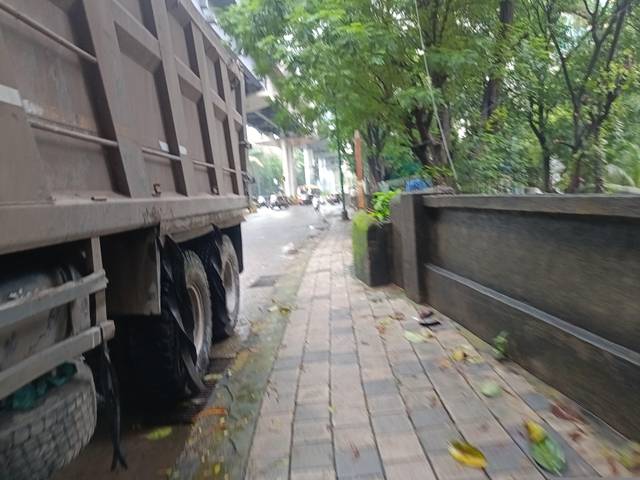
Region: India
Coordinates: 19.177, 72.944